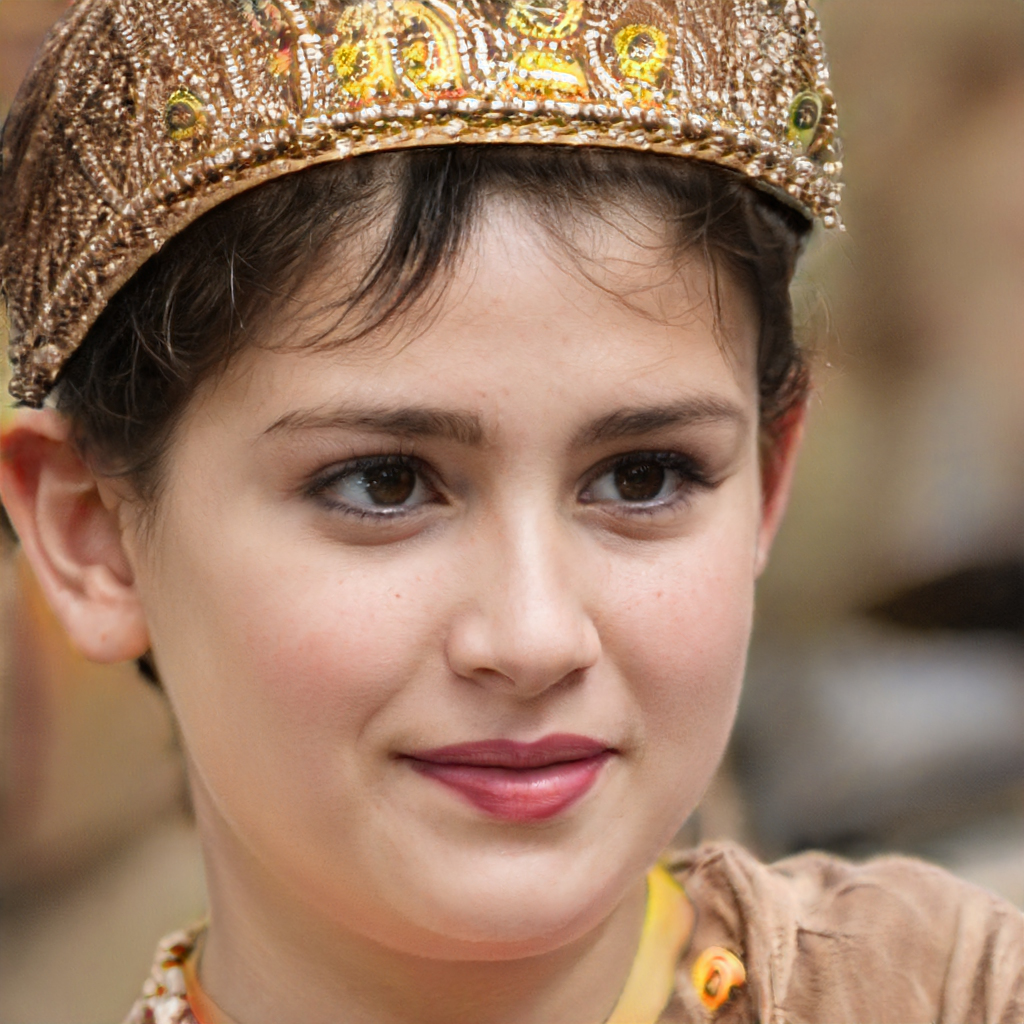
Portrait style: Real Portrait